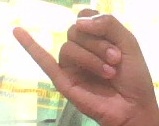
ASL sign: J